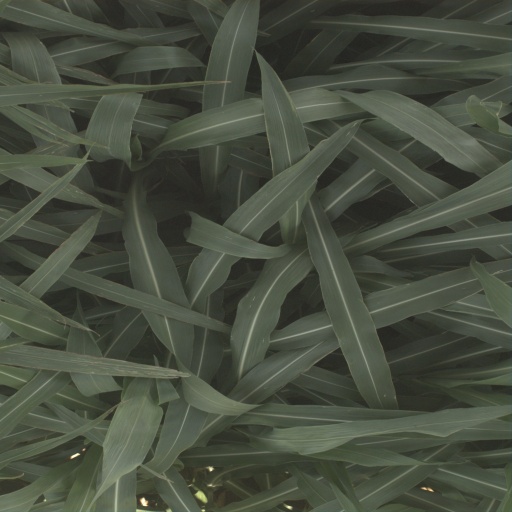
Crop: sorghum